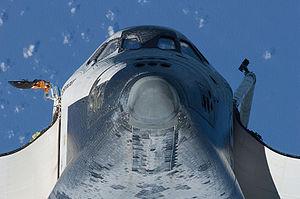
STS-130 est une mission de la navette spatiale américaine Endeavour à destination de la station spatiale internationale. Le lancement a eu lieu le 8 février 2010 à 9h14 UTC. Ses objectifs principaux sont le transport du module Tranquility et la coupole d'observation Cupola et l'assemblage de ceux-ci.